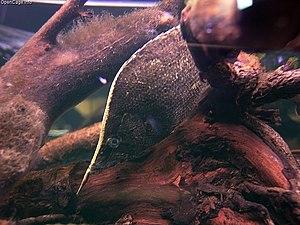
Le poisson feuille est une espèce de poissons d'eau douce, décrit par Heckel en 1840, appartient à la famille des Polycentridés. Il vit en Amérique du Sud, dans le bassin amazonien et dans plusieurs pays : Bolivie, Brésil, Colombie, Pérou, Venezuela.